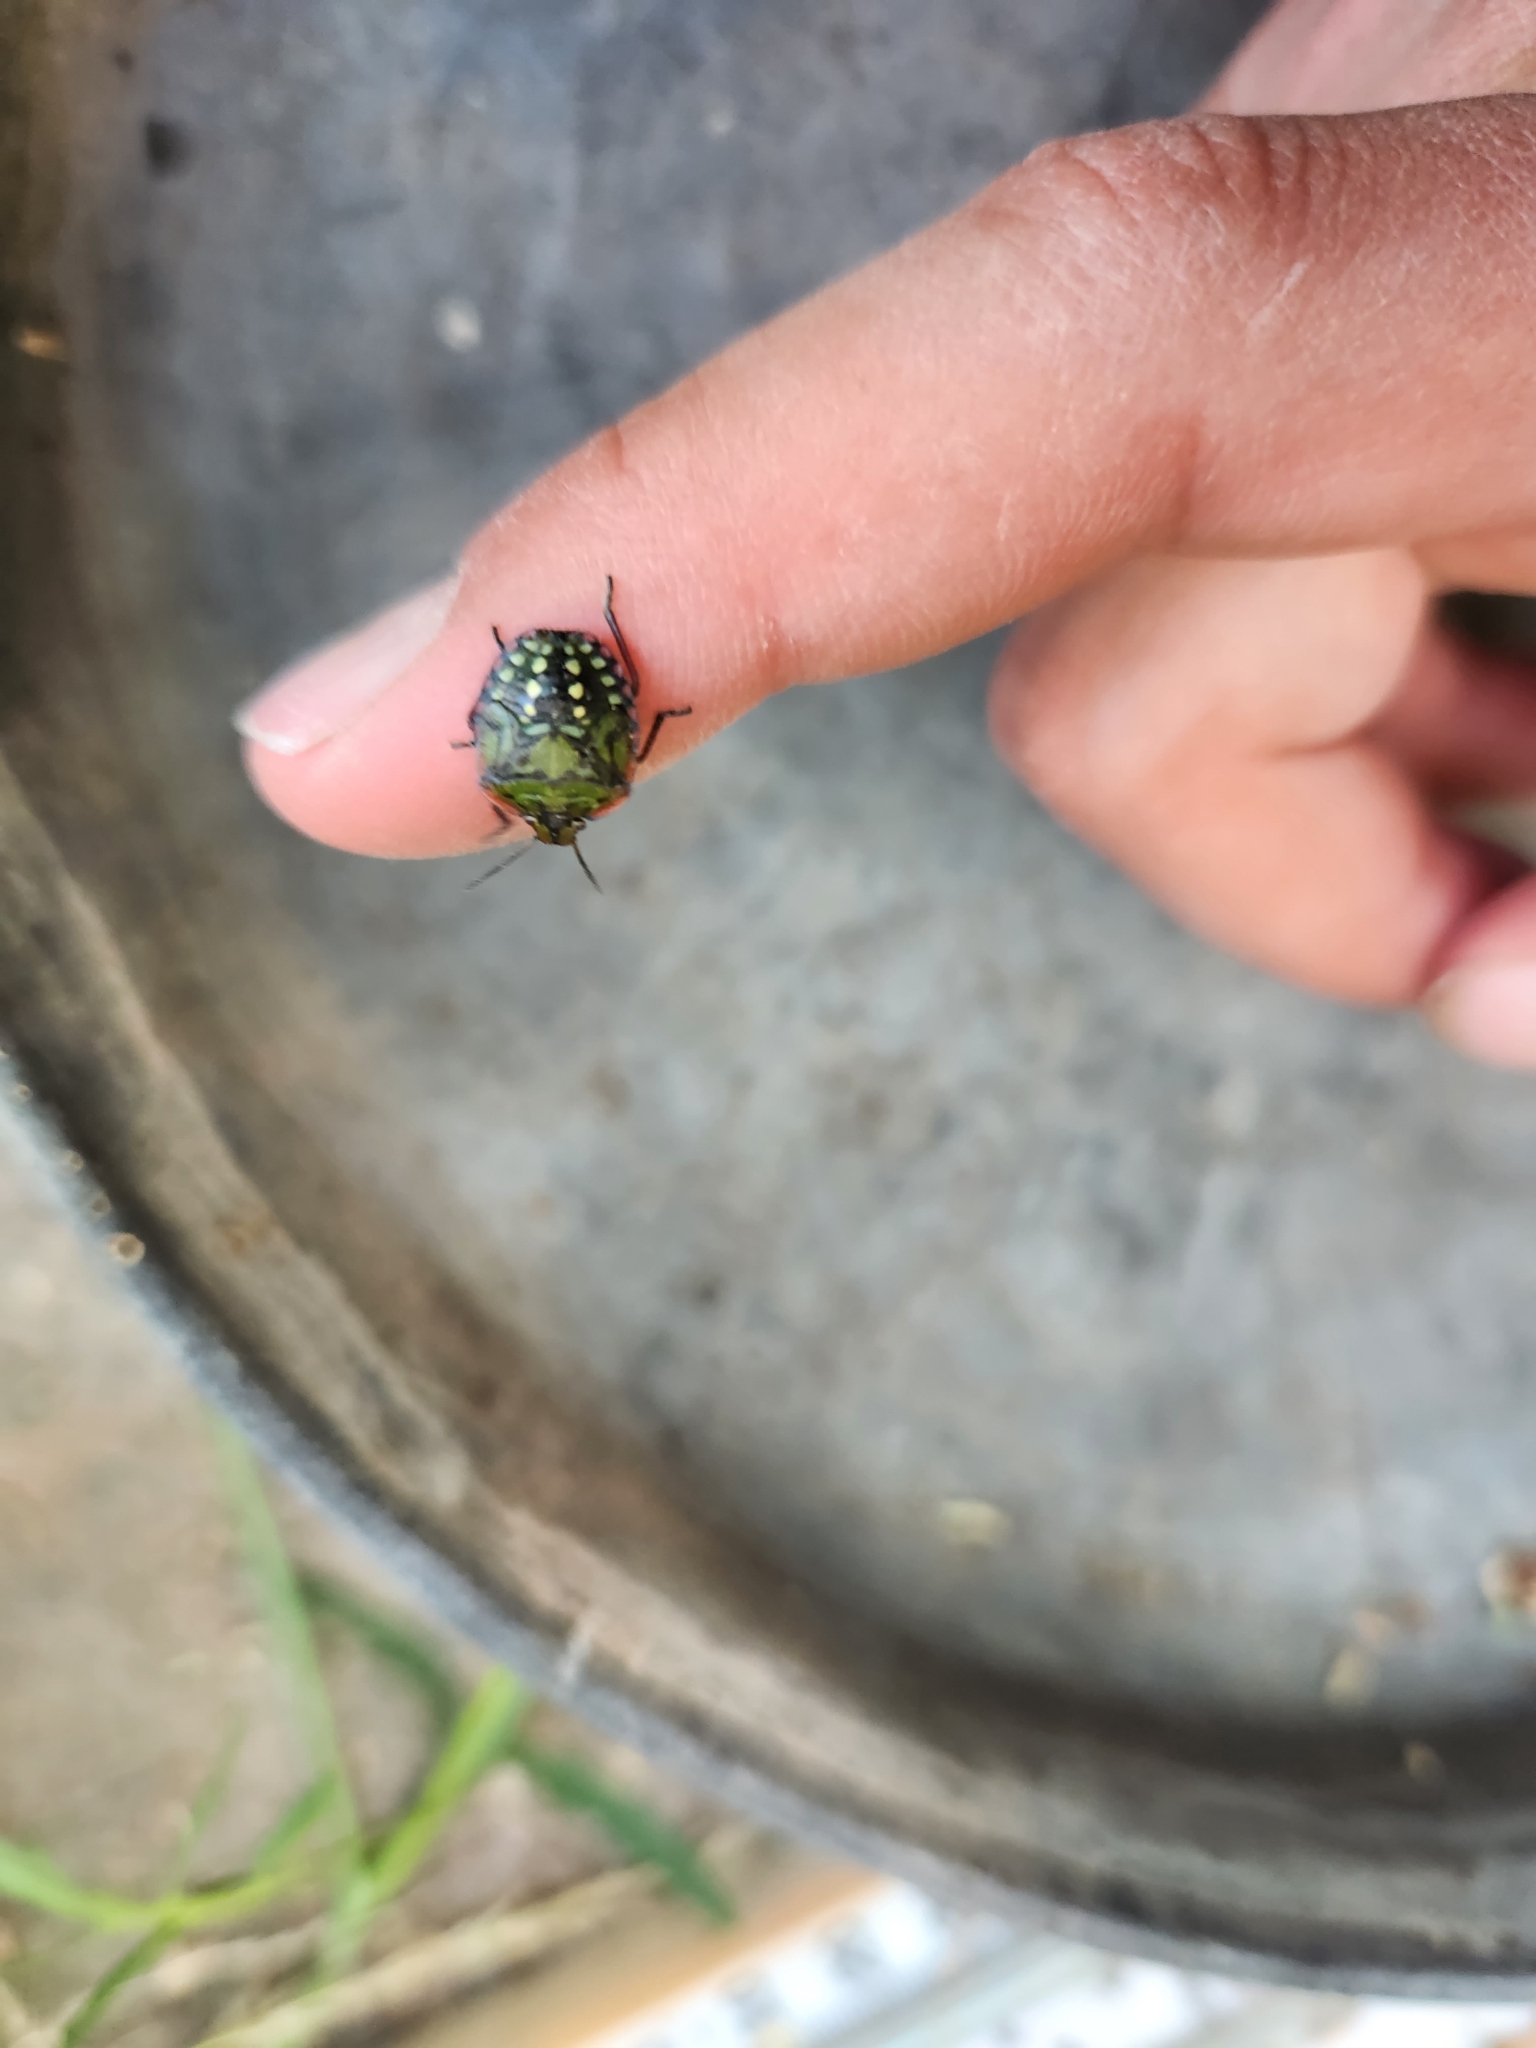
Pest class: stink_bug